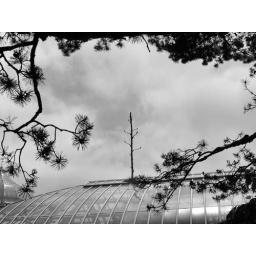
Agave flower stalk extending through the roof of the desert room.Taken during Gargoyles in the GardenPhipps ConservatoryPittsburgh, PAMay 24, 2010